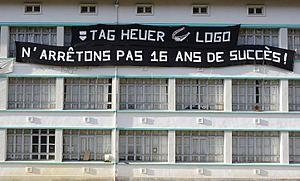
Façade de l'usine Logo de Morez en novembre 2016.
TAG Heuer est un fabricant suisse de montres de sport, de luxe et de chronographes de précision. L'entreprise est basée à La Chaux-de-Fonds, elle fait partie du groupe LVMH depuis 1999.